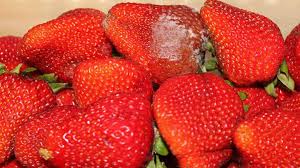
Waste category: biological